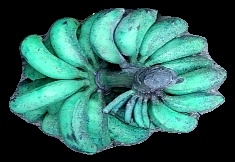
Variety: rasbale
Grade: grade3